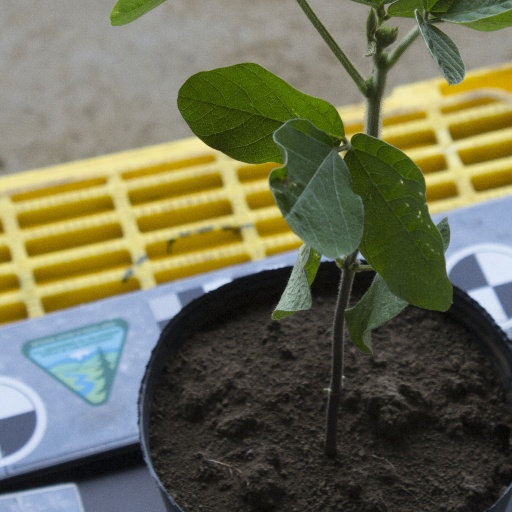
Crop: soybean